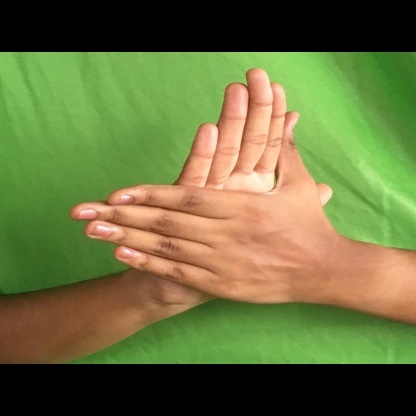
Mudra: Chakra